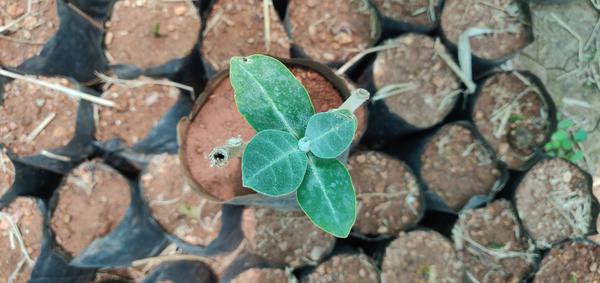
Plant: Ekka